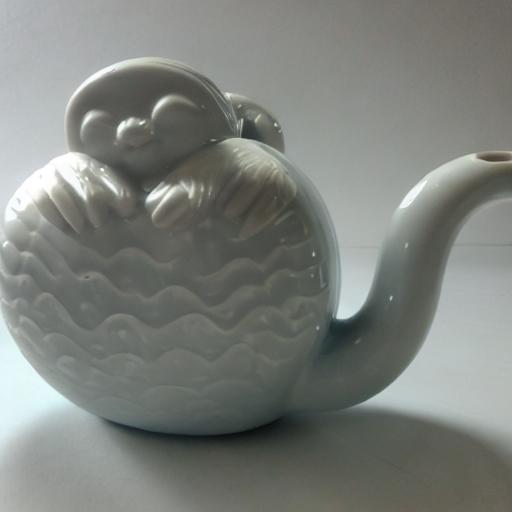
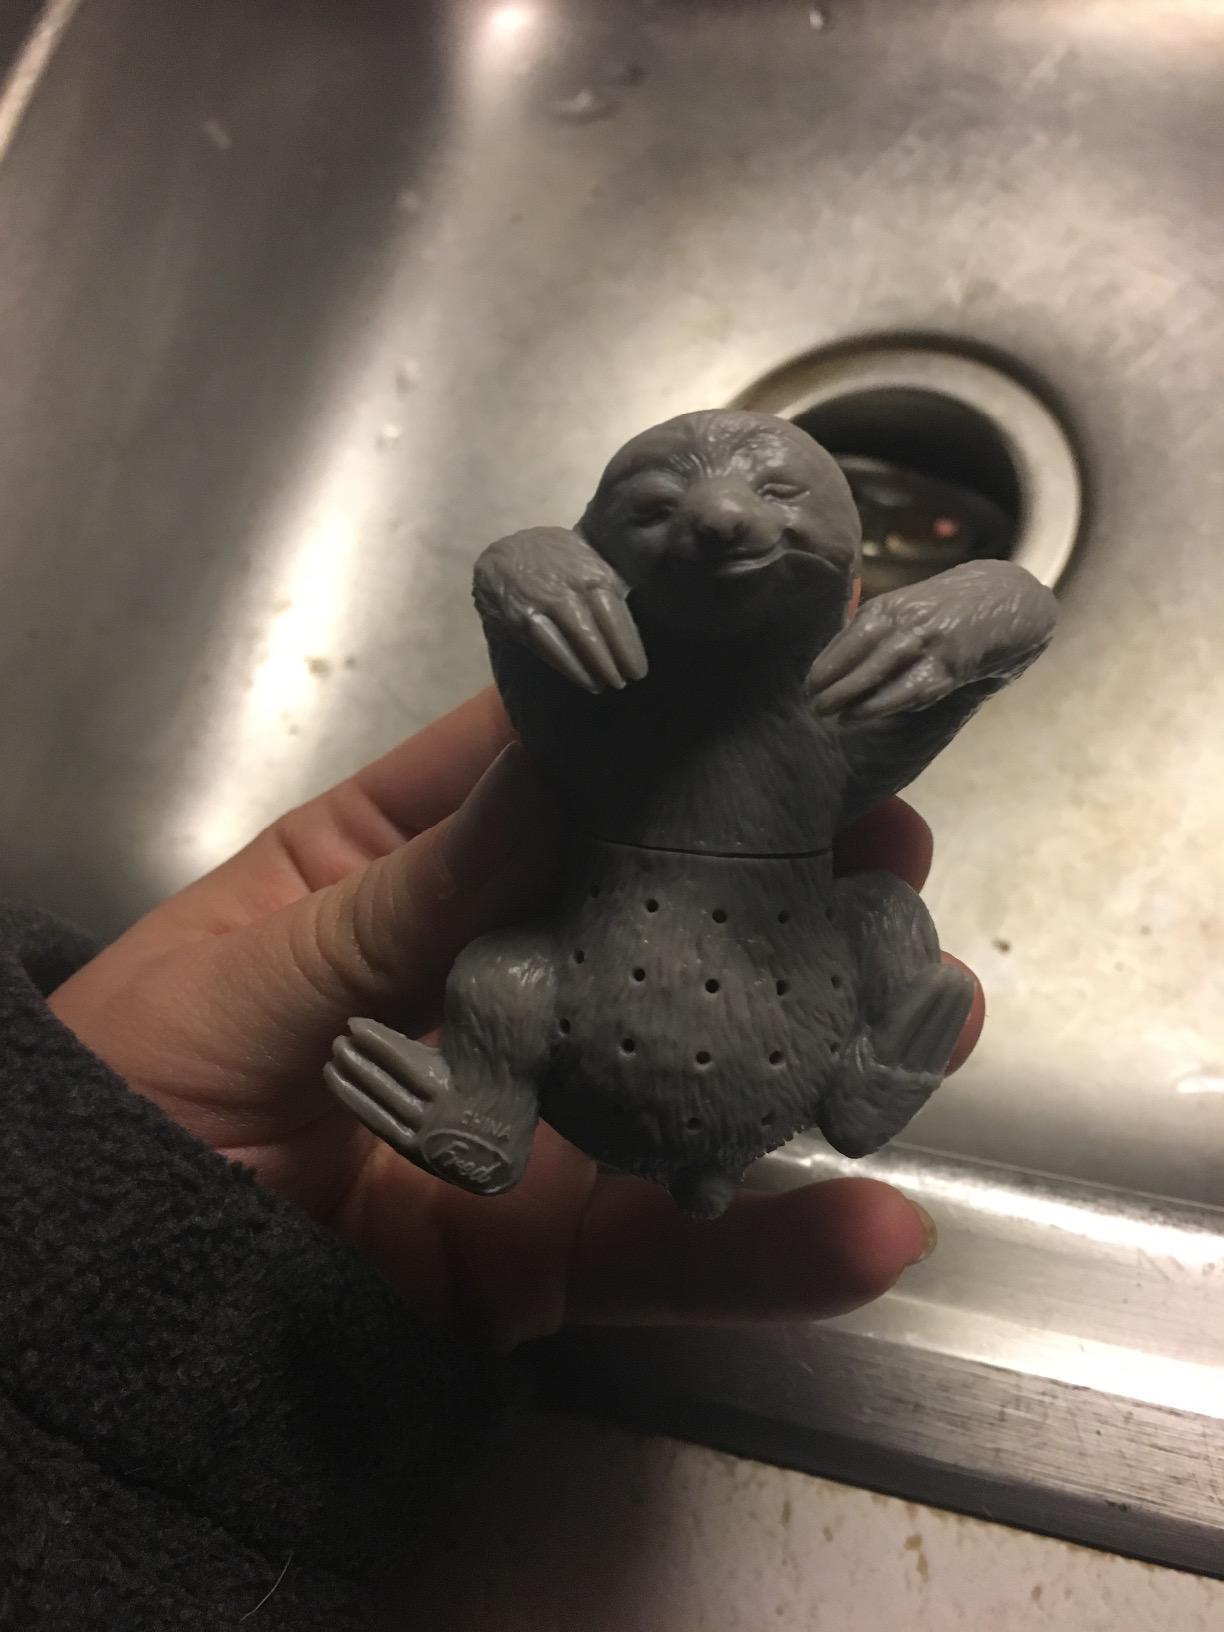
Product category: items_tea
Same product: no